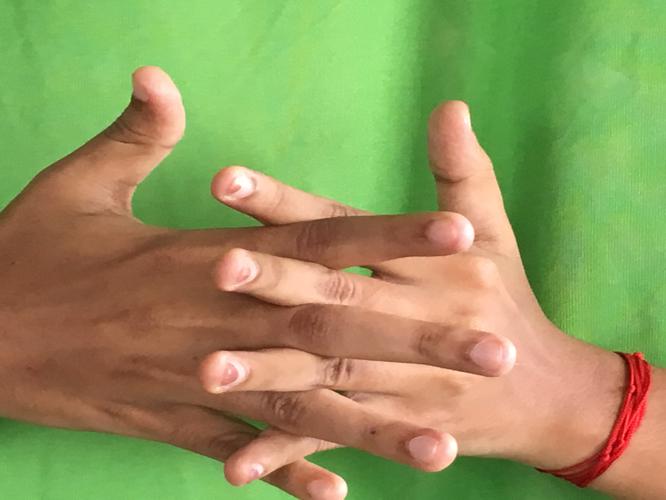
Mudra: Karkatta
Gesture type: double_hand